Jim Conquest

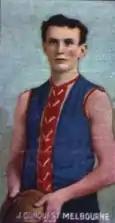

Jim Conquest (30 May 1880 – 26 April 1960) was an Australian rules footballer who played with Melbourne in the Victorian Football League (VFL).